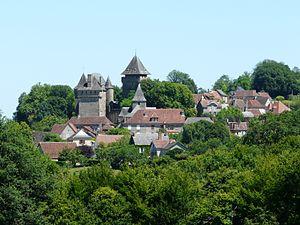
Le village de Badefols-d'Ans, Dordogne, France.